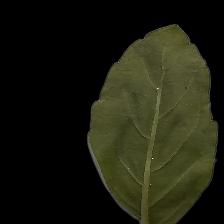
Plant: Tulsi